List of National Water Trails

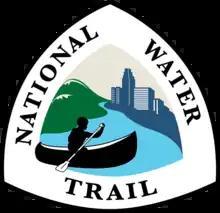
National Water Trail shield

This is list of water trails designated as part of the National Water Trails System in the United States. The designation was established by the National Park Service in 2012 as a subclass of trails in the National Recreation Trails Program, itself a component of the National Trail System. National Water Trails are fit for navigation by small, non-motorized vessels such as canoes, kayaks, and rafts. Eligible trails must be complete, well designed and maintained, and open to the public. , there are 40 National Water Trails. A number of additional water trails have been designated as National Recreation Trails, but not explicitly as National Water Trails.